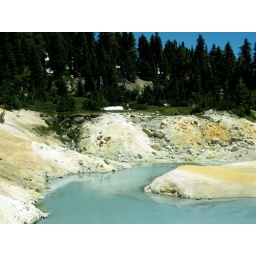
There is a nice deep green meadow right above the bright orange rocks and sulfuric acid pools.